Blue straggler

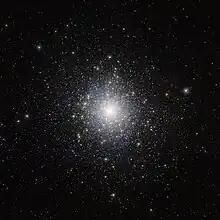
47 Tucanae contains at least 21 blue stragglers near its core.

Blue stragglers are also found among field stars, as a result of close binary interaction. Since the fraction of close binaries increases with decreasing metallicity, blue stragglers are increasingly likely to be found across metal poor stellar populations. The identification of blue stragglers among field stars however is more difficult than in stellar clusters, because of the mix of stellar ages and metallicities among field stars. Field blue stragglers however can be identified among old stellar populations, like the Galactic halo, or dwarf galaxies.